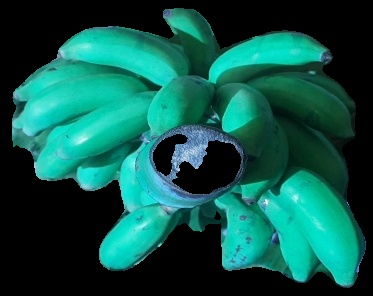
Variety: elakki-bale
Grade: grade3